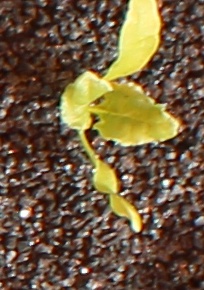
Label: Sugar beet